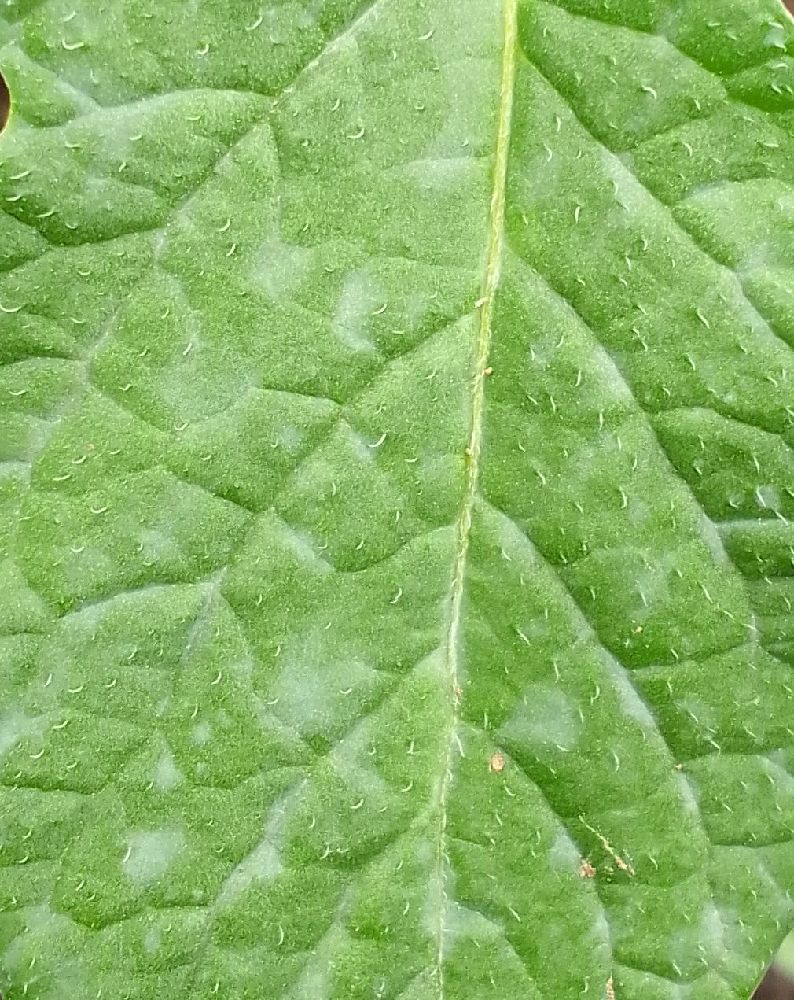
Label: Healthy